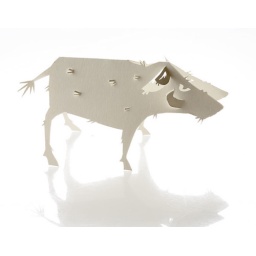
One of the animals I cut from paper to illustrate the chinese horoscopes in the Vide e Caffe in-store magazine, Obrigado.